In a Different Voice

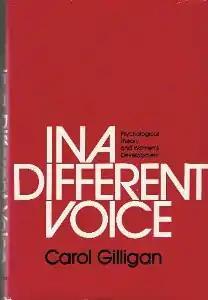

In a Different Voice: Psychological Theory and Women's Development is a book on gender studies by American professor Carol Gilligan, published in 1982, which Harvard University Press calls "the little book that started a revolution".